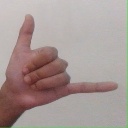
अक्षर: द